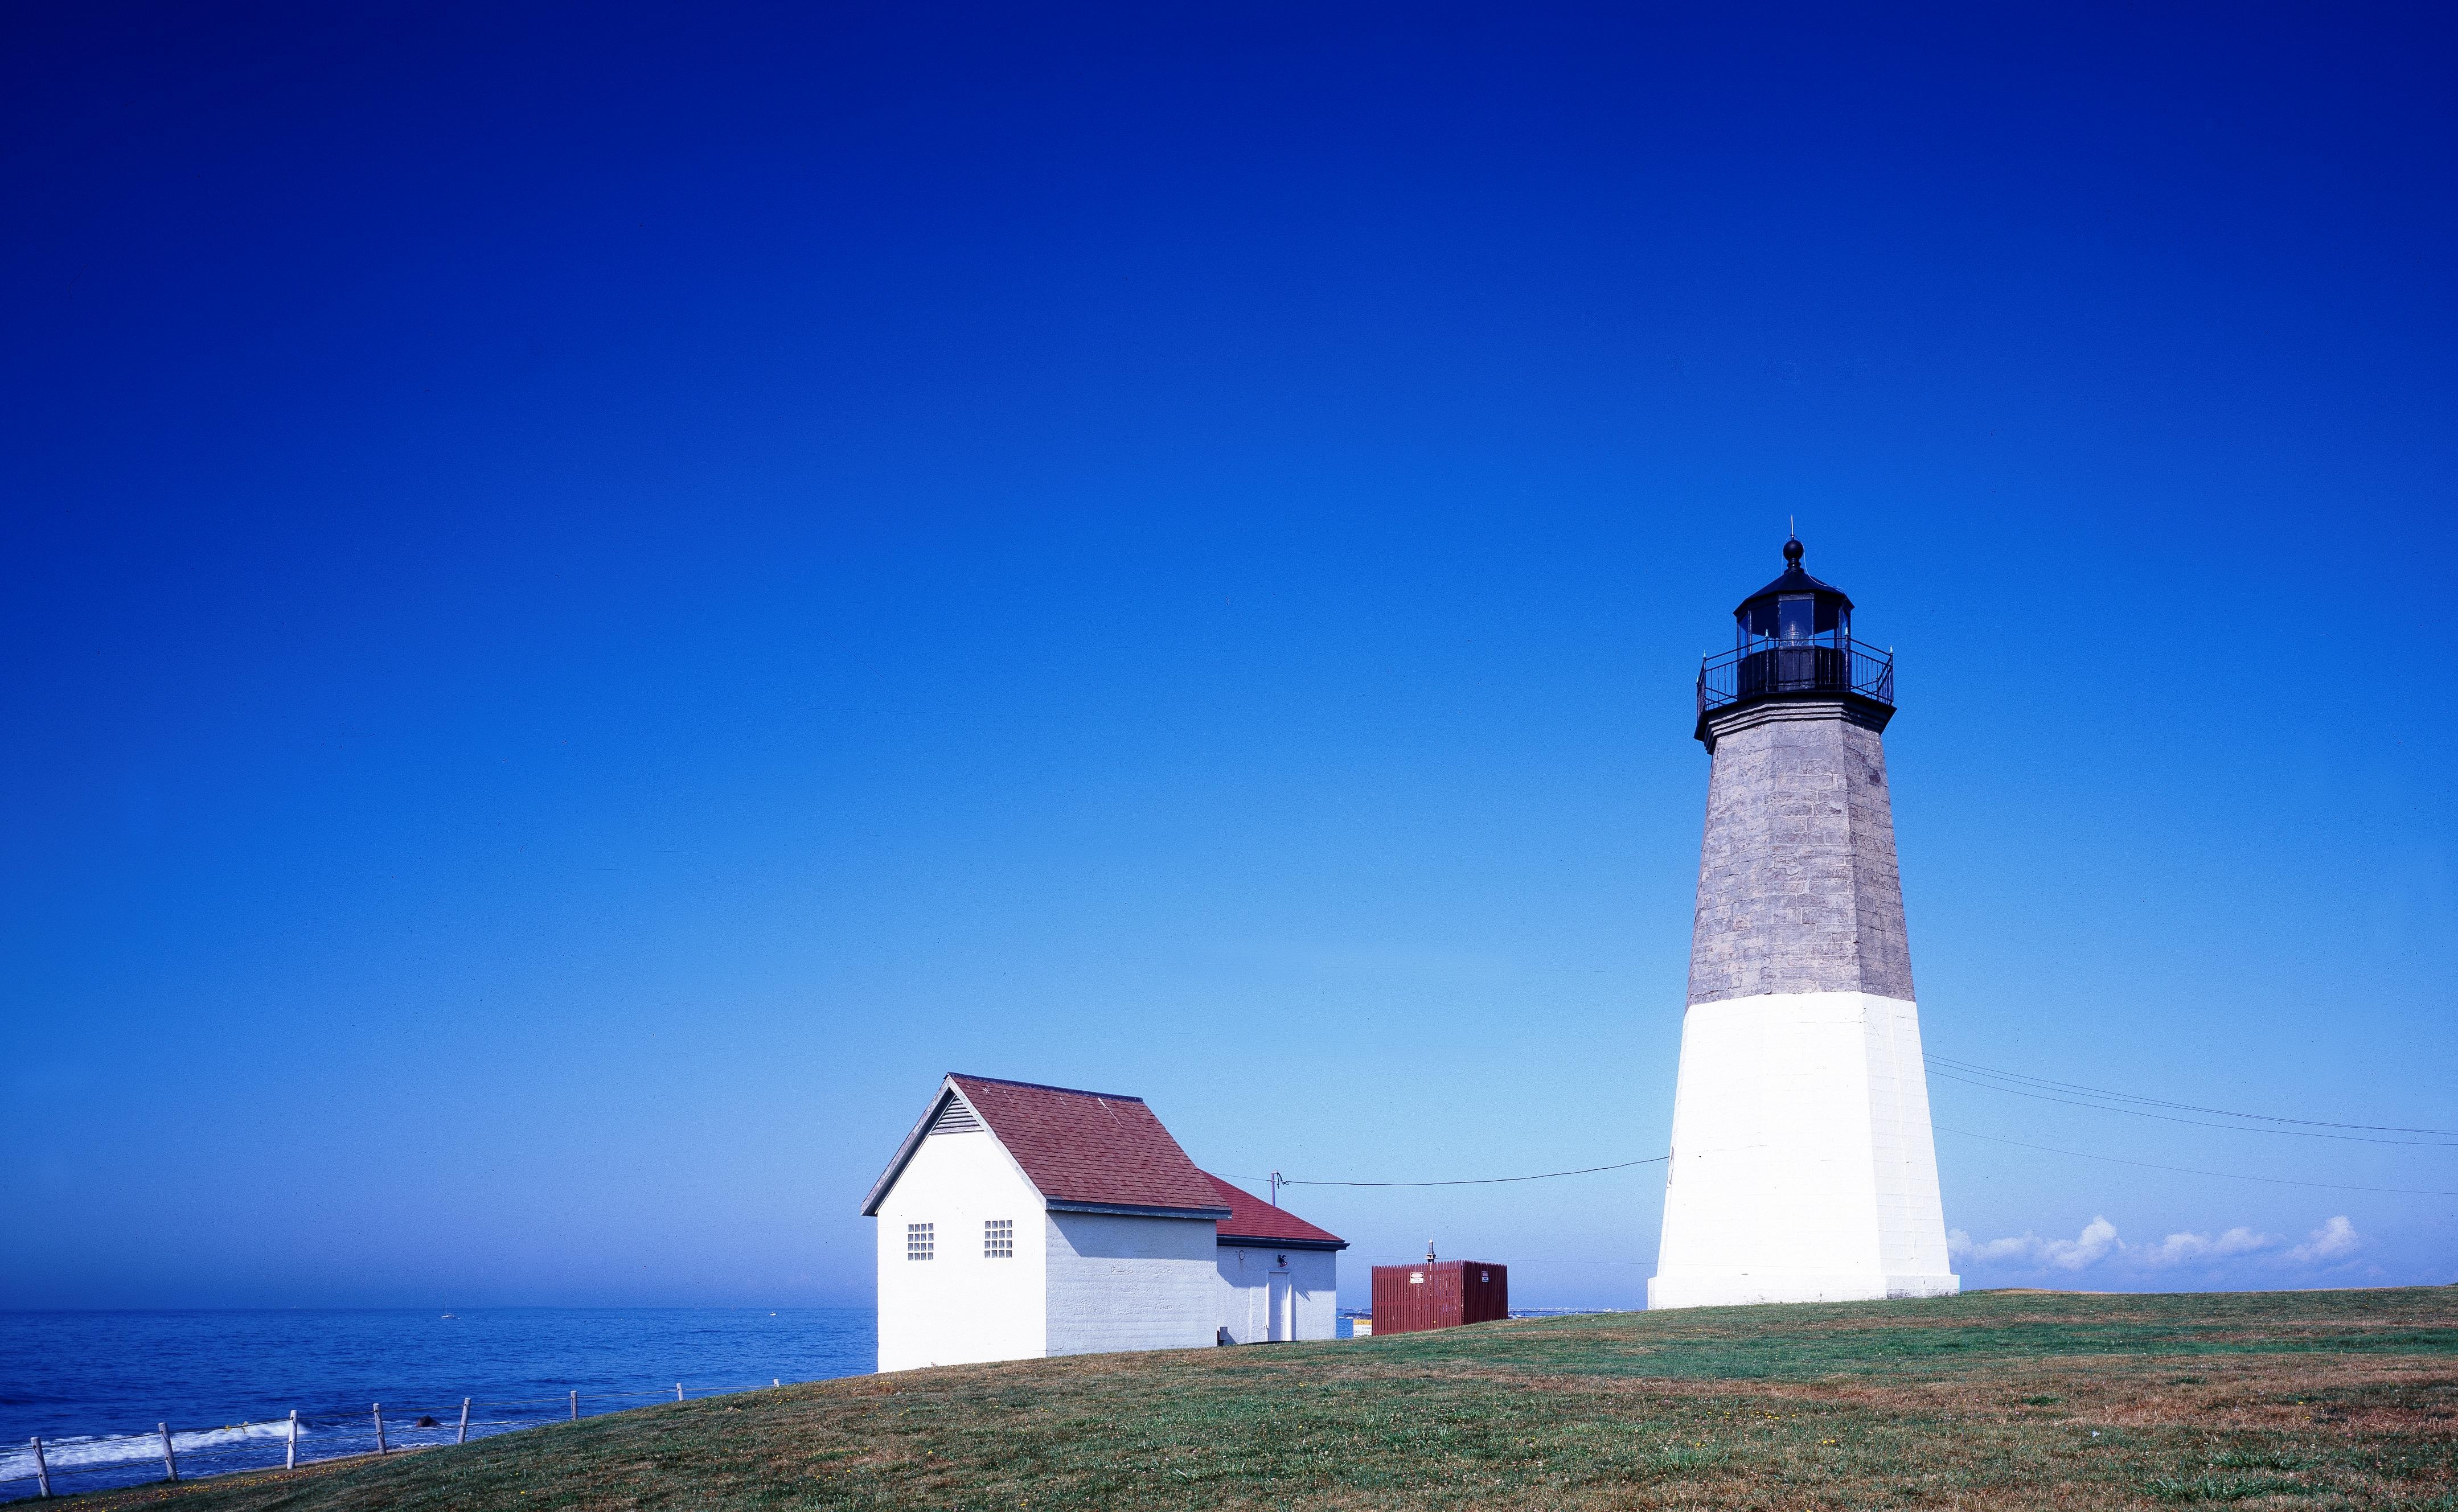
sea, coast, ocean, horizon, lighthouse, architecture, sky, building, tower, usa, landmark, beacon, blue, united states, marine, atlantic, rhode island, carol m highsmith, new england, east coast, point judith light, narragansett bay